Frères Séeberger

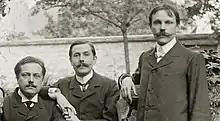
Group portrait of Henri, Jules et Louis Séeberger, about 1900* © Séeberger frères

The Séeberger family, known as the Frères Séeberger; three brothers Jules (1872–1932), Henri (1876–1956) and Louis' (1874-1946), sons Jean (1910–1979) and Albert (1914–1999) were a French fashion photography family active during the 20th century.